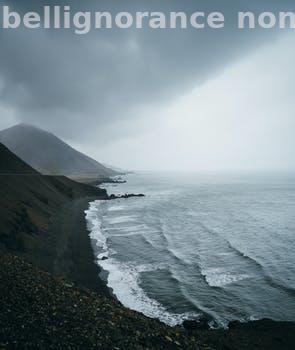
Label: Watermark